Pig

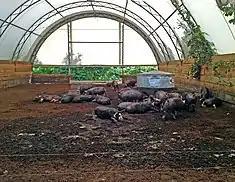
Pigs around a rotary feeder

Estrus lasts two to three days, and the female's displayed receptiveness to mate is known as standing heat. Standing heat is a reflexive response that is stimulated when the female is in contact with the saliva of a sexually mature boar. Androstenol is one of the pheromones produced in the submaxillary salivary glands of boars that trigger the female's response. The female cervix contains a series of five interdigitating pads, or folds, that hold the boar's corkscrew-shaped penis during copulation. Females have bicornuate uteruses and two conceptuses must be present in both uterine horns to enable pregnancy to proceed. The mother's body recognises that it is pregnant on days 11 to 12 of pregnancy, and is marked by the corpus luteum's producing the sex hormone progesterone. To sustain the pregnancy, the embryo signals to the corpus luteum with the hormones estradiol and prostaglandin E2. This signaling acts on both the endometrium and luteal tissue to prevent the regression of the corpus luteum by activation of genes that are responsible for corpus luteum maintenance. During mid to late pregnancy, the corpus luteum relies primarily on luteinizing hormone for maintenance until birth.